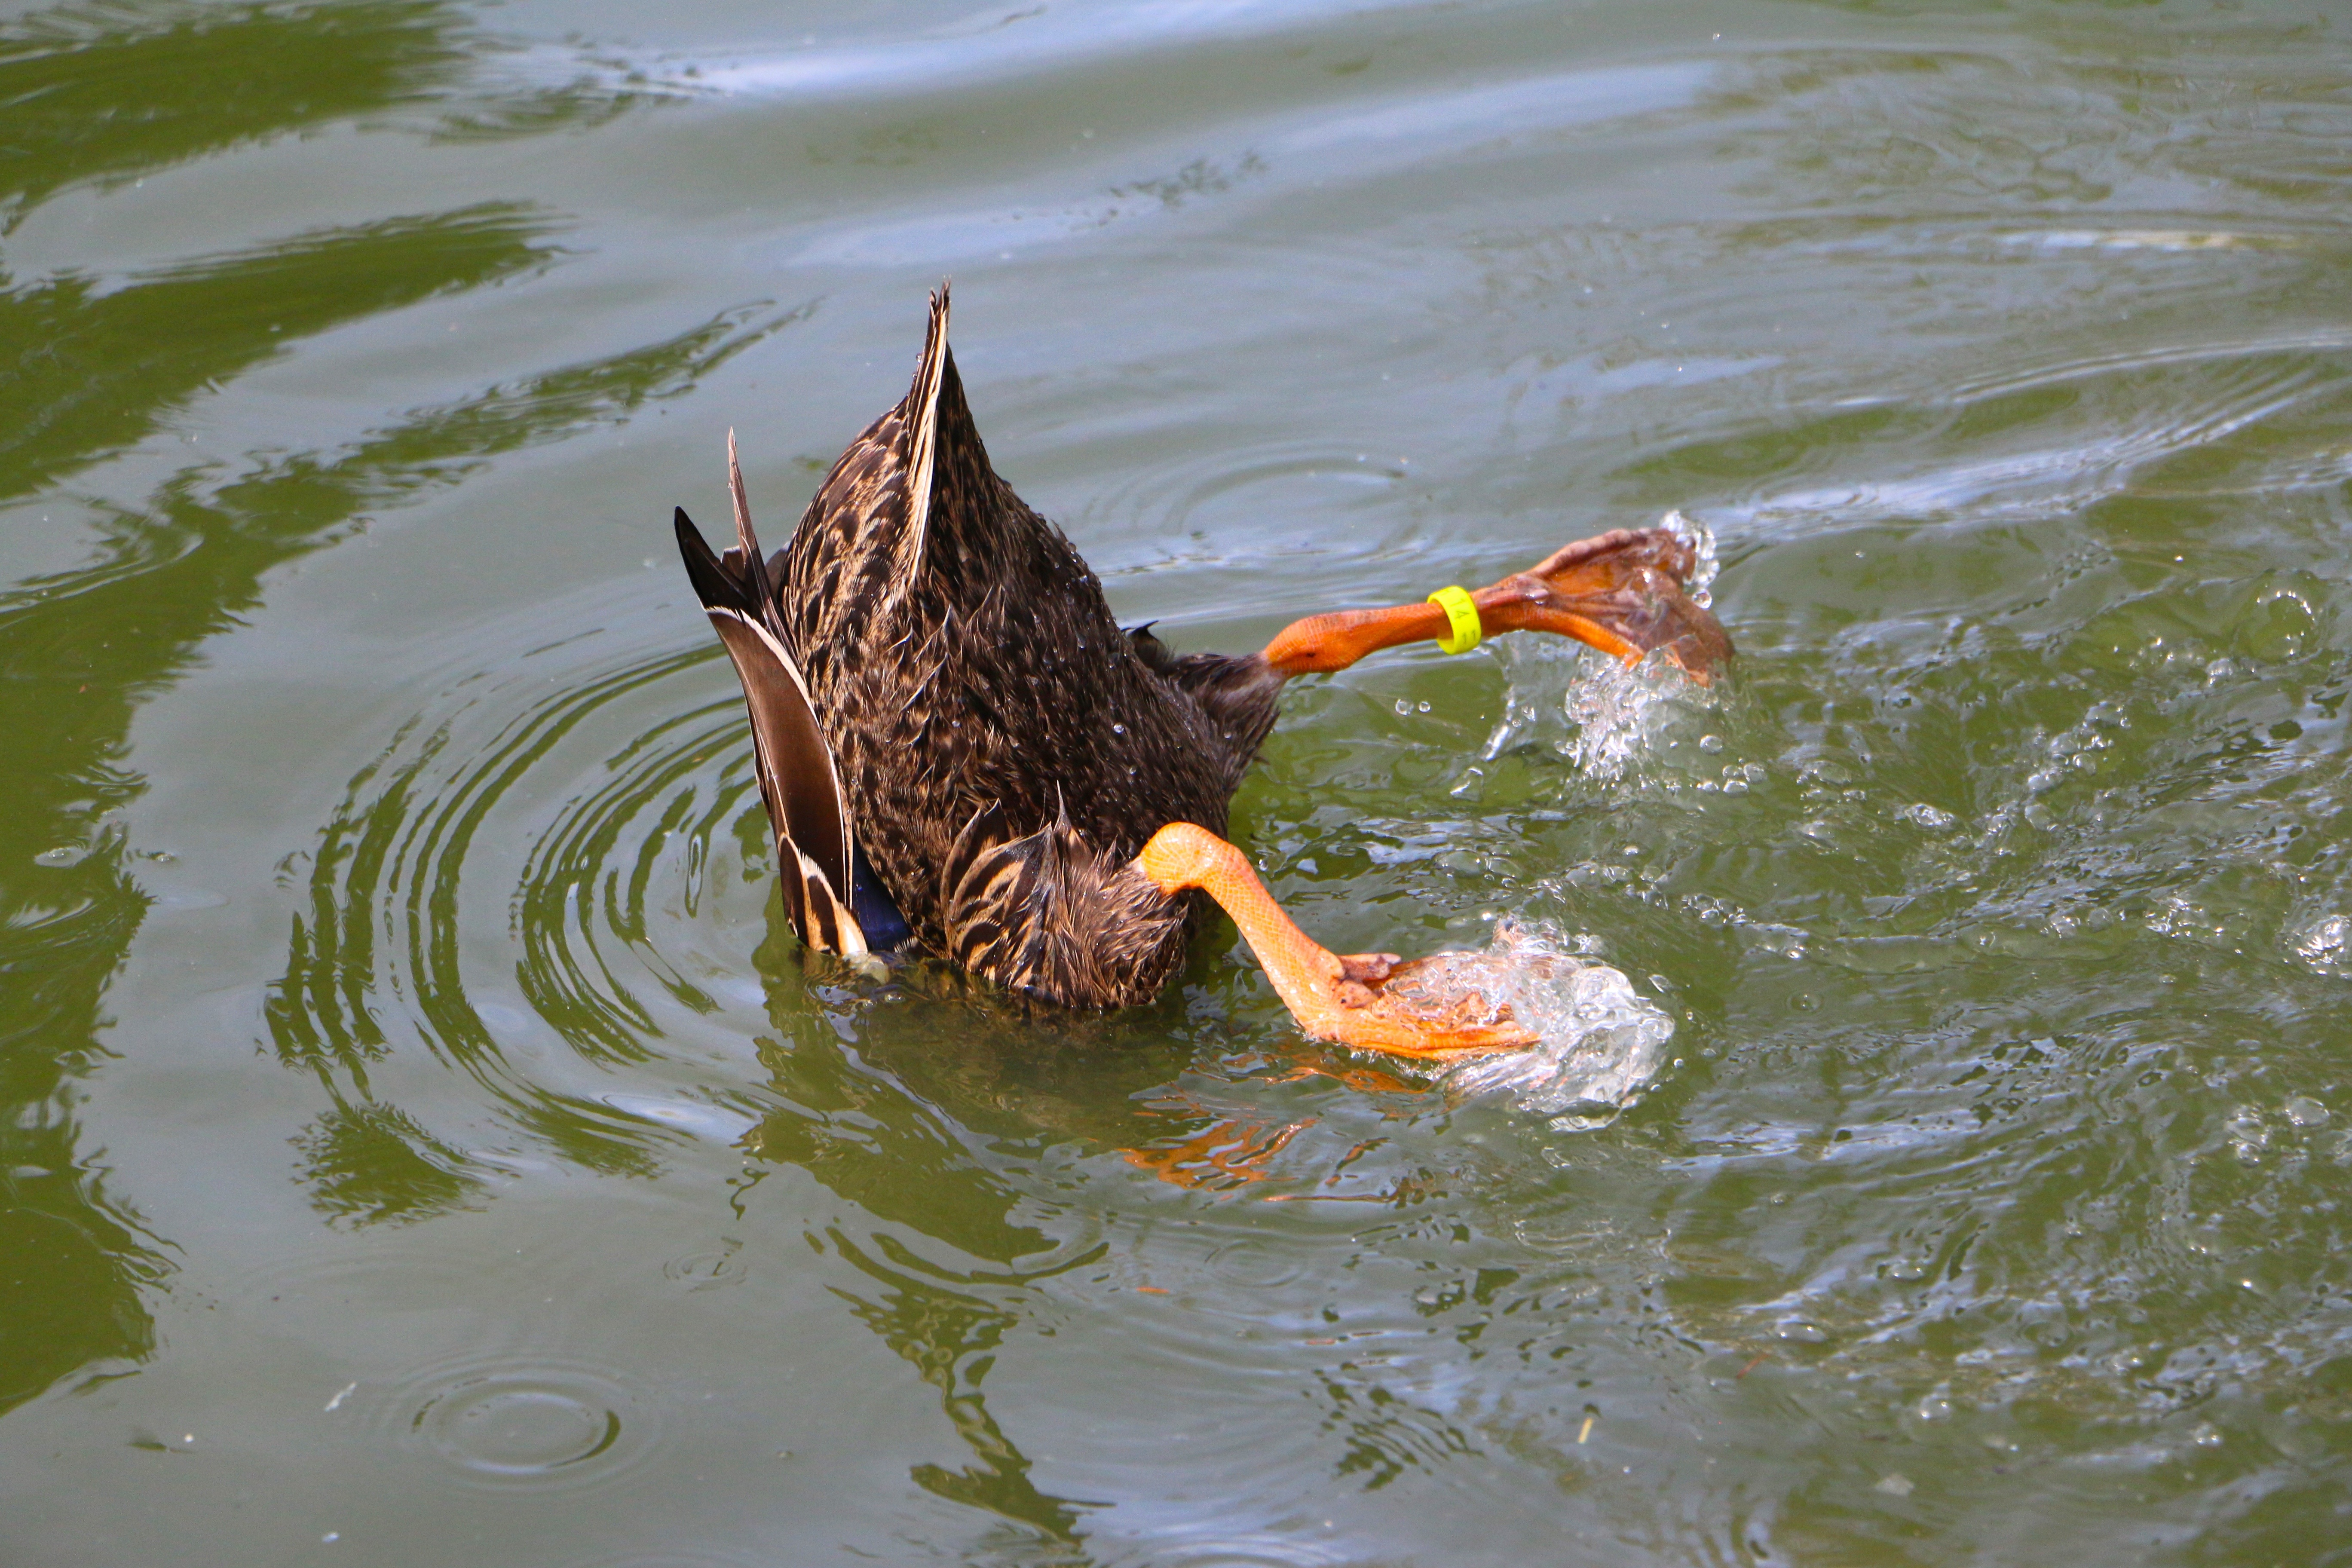
water, bird, pond, wildlife, duck, paddling, vertebrate, upside down, waterfowl, water bird, foraging, mallard, mergus, ducks geese and swans, seaduck